Imogen Stuart

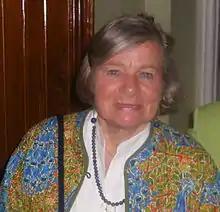
Imogen Stuart in 2011

Imogen Stuart (née Werner; 1927 – 24 March 2024) was a German-Irish sculptor, influenced by 19th-century Expressionism and early Irish Christian art. She mainly produced wood and stone for settings for churches but also created many secular works, and was exhibited internationally.